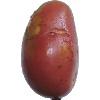
Label: Potato Red Washed 1